Operation Cedar Falls

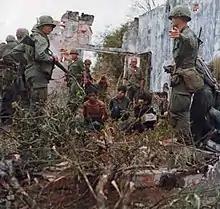
Men of the 2nd Battalion, 503rd Airborne Infantry, 173rd Airborne Brigade guard VC prisoners captured in the Thanh Dien Forest

While allied forces thus failed to search and destroy significant contingents of enemy forces, they did manage to uncover parts of the VC's complex tunnel system where large amounts of VC supplies and documents were found. In order to infiltrate these vast underground complexes, the US military used specifically trained teams (so-called "tunnel rats") for the first time in the war. After having been searched, tunnel complexes were destroyed using a combination of acetylene gas and conventional demolition charges.